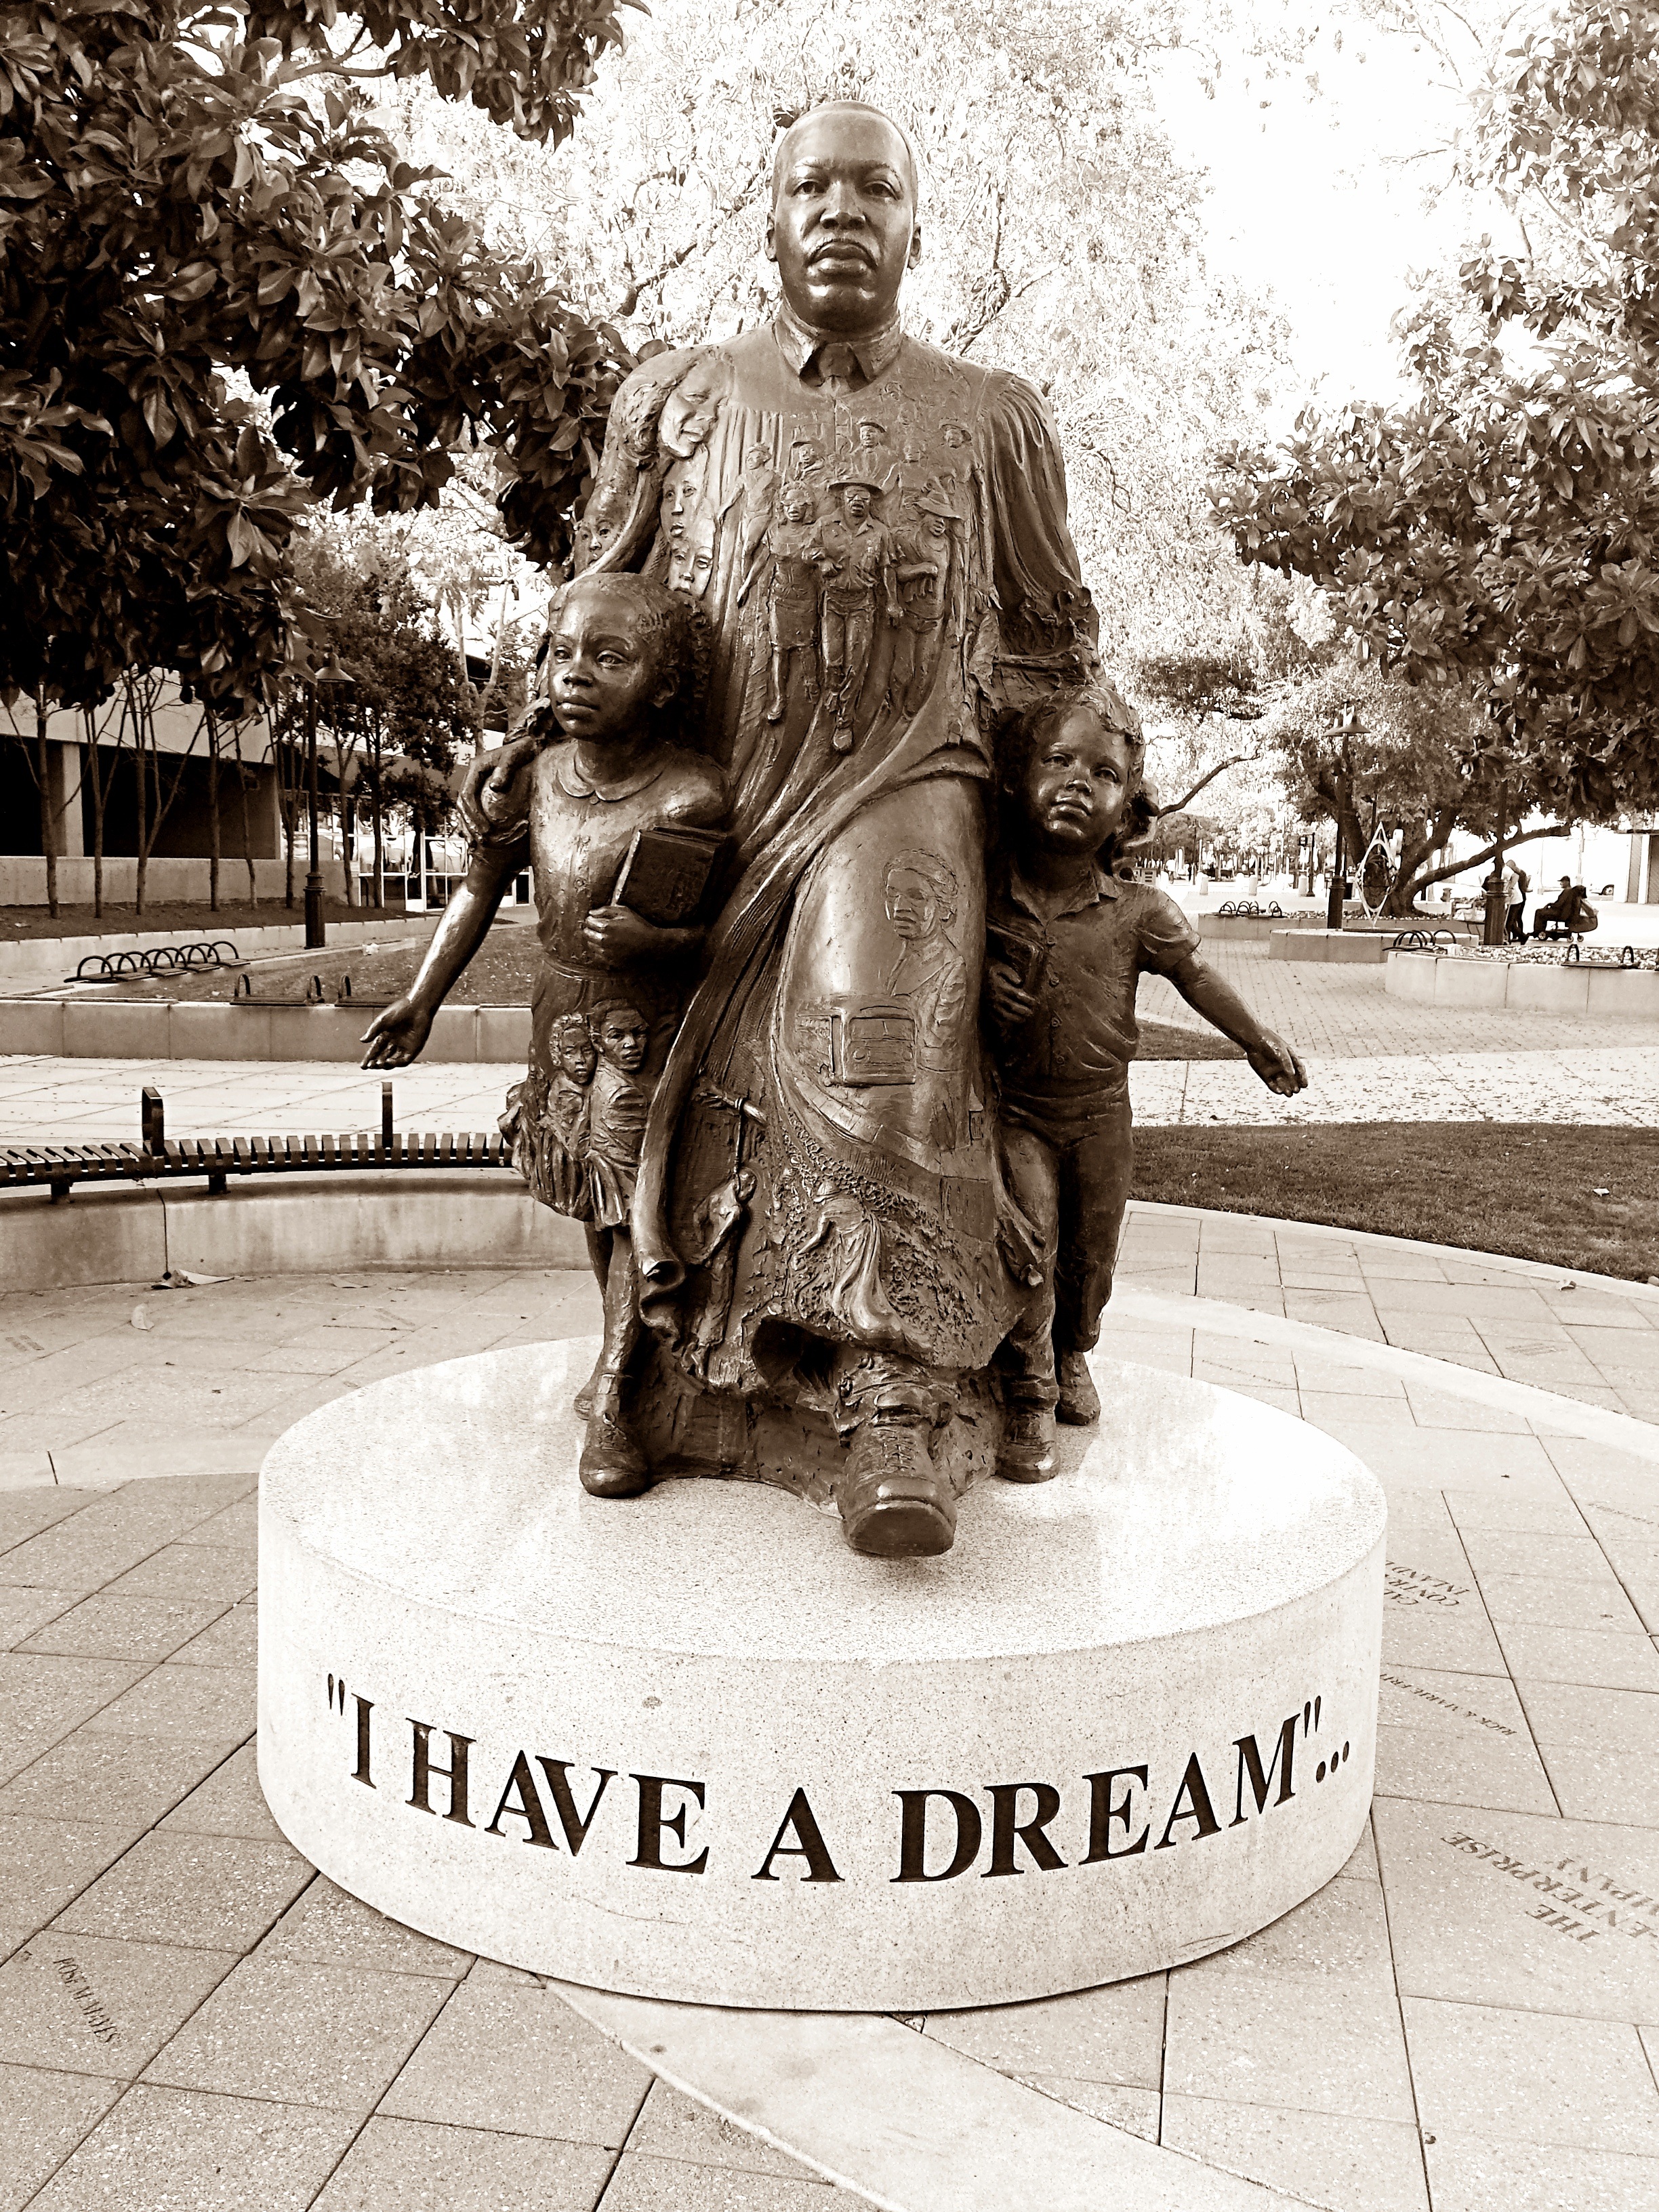
architecture, structure, antique, retro, old, monument, statue, symbol, sitting, usa, holiday, freedom, historic, washington, patriotism, outdoors, sculpture, religious, national, memorial, art, place, dream, american, patriot, king, design, faith, photograph, politics, liberty, speech, culture, history, day, famous, united, historical, african, traditional, luther, independence, rights, equality, states, january, patriotic, democracy, civil, martin luther king jr, ancient history, human positions